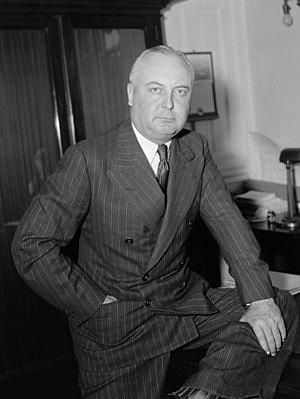
Orrice Abram Murdock Jr. dit Abe Murdock est un homme politique américain, membre du Parti démocrate et sénateur des États-Unis pour l'État de l'Utah de 1941 à 1947.